Classical music in Kosovo

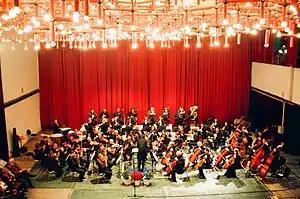
The philharmonic orchestra of Kosovo performing at the Red Hall

The Kosovo Philharmonic orchestra was formed in 2000, initially as a string ensemble and later as a chamber orchestra. Immediately after its creation it was faced with financial troubles. Due to the lack of performers from Kosovo it is often necessary to invite guest performers from Macedonia and Albania.